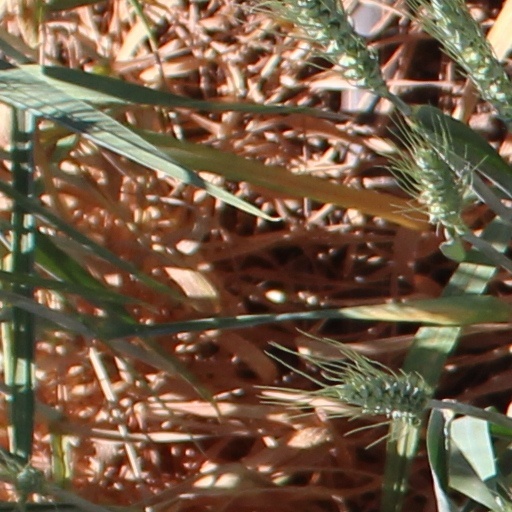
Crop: wheat